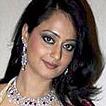
Age: 27